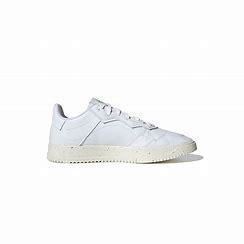
Brand: Adidas
Model: SC Premiere